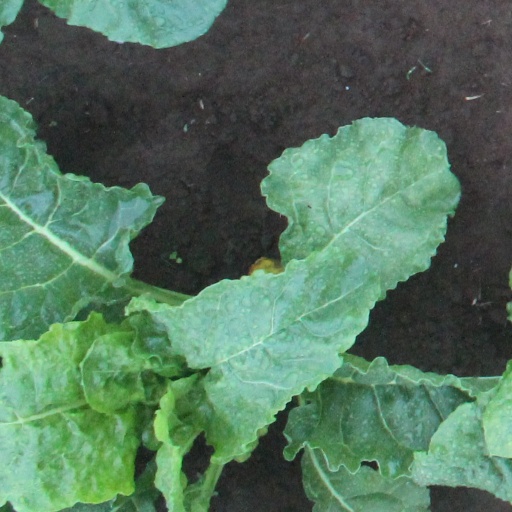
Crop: sugar beet